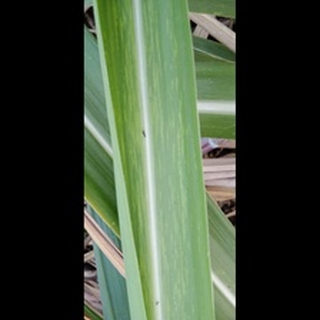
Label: sugarcane_mosaic